Internet in Cuba

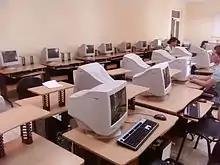
The computer lab of the University of Information Science in Havana, one of the major computer centers in Cuba. (2010)

The Cuban internet is among the most tightly controlled in the world. In 2004 the International Federation of Library Associations and Institutions expressed deep concern about continuing violations of the basic human right to freedom of access to information and freedom of expression in Cuba. Cuba has been listed as an "Internet Enemy" by Reporters Without Borders since the list was created in 2006. The level of Internet filtering in Cuba is not categorized by the OpenNet Initiative due to lack of data.